Cody Carroll

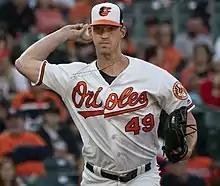
Carroll with the Baltimore Orioles

Cody Mark Carroll (born October 15, 1992) is an American former professional baseball pitcher. He played in Major League Baseball (MLB) for the Baltimore Orioles.